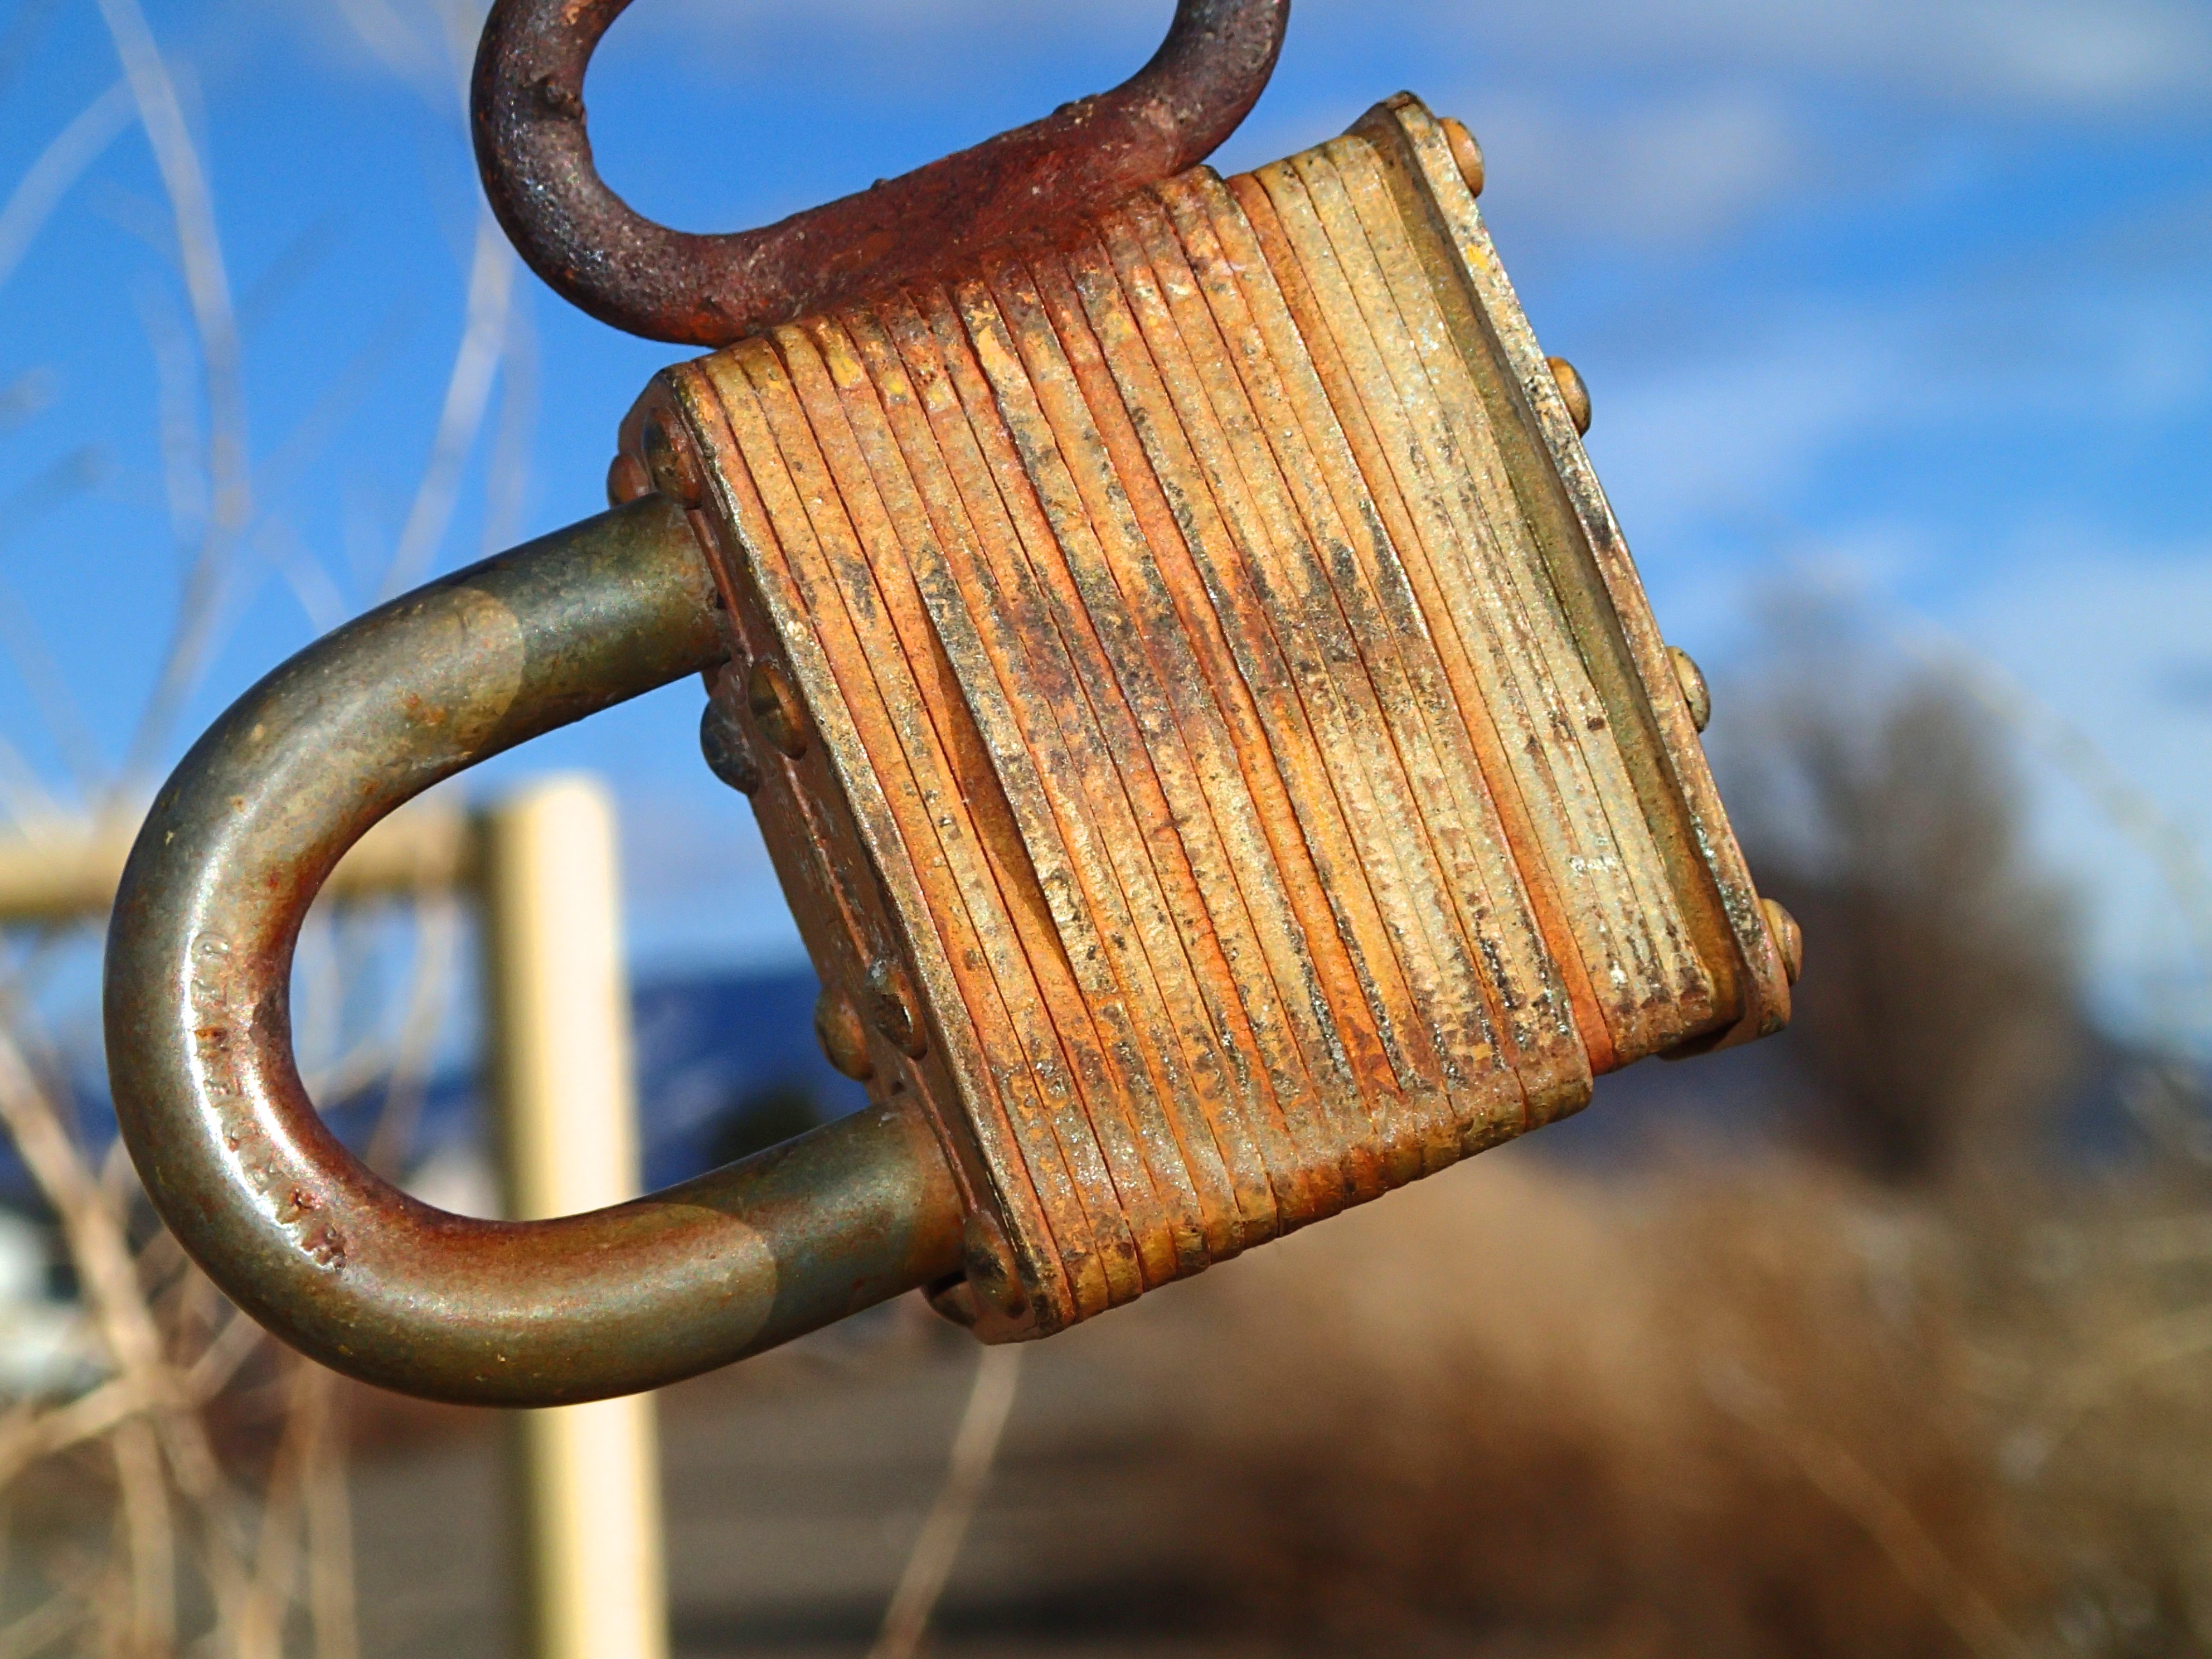
hand, wood, rust, vehicle, close up, lock, 2015365